Se los chupó la bruja

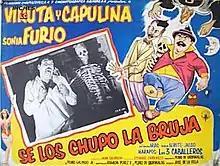
Theatrical release lobby card

Se los chupó la bruja ("The Witch Suckled Them") is a 1958 Mexican horror comedy film directed by Jaime Salvador and starring the double act Viruta y Capulina (Marco Antonio Campos and Gaspar Henaine), Sonia Furió, and Octávio Arias.